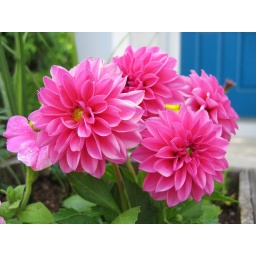
dahlia, petunia and marigolds (not visible) in flower box outside our door.